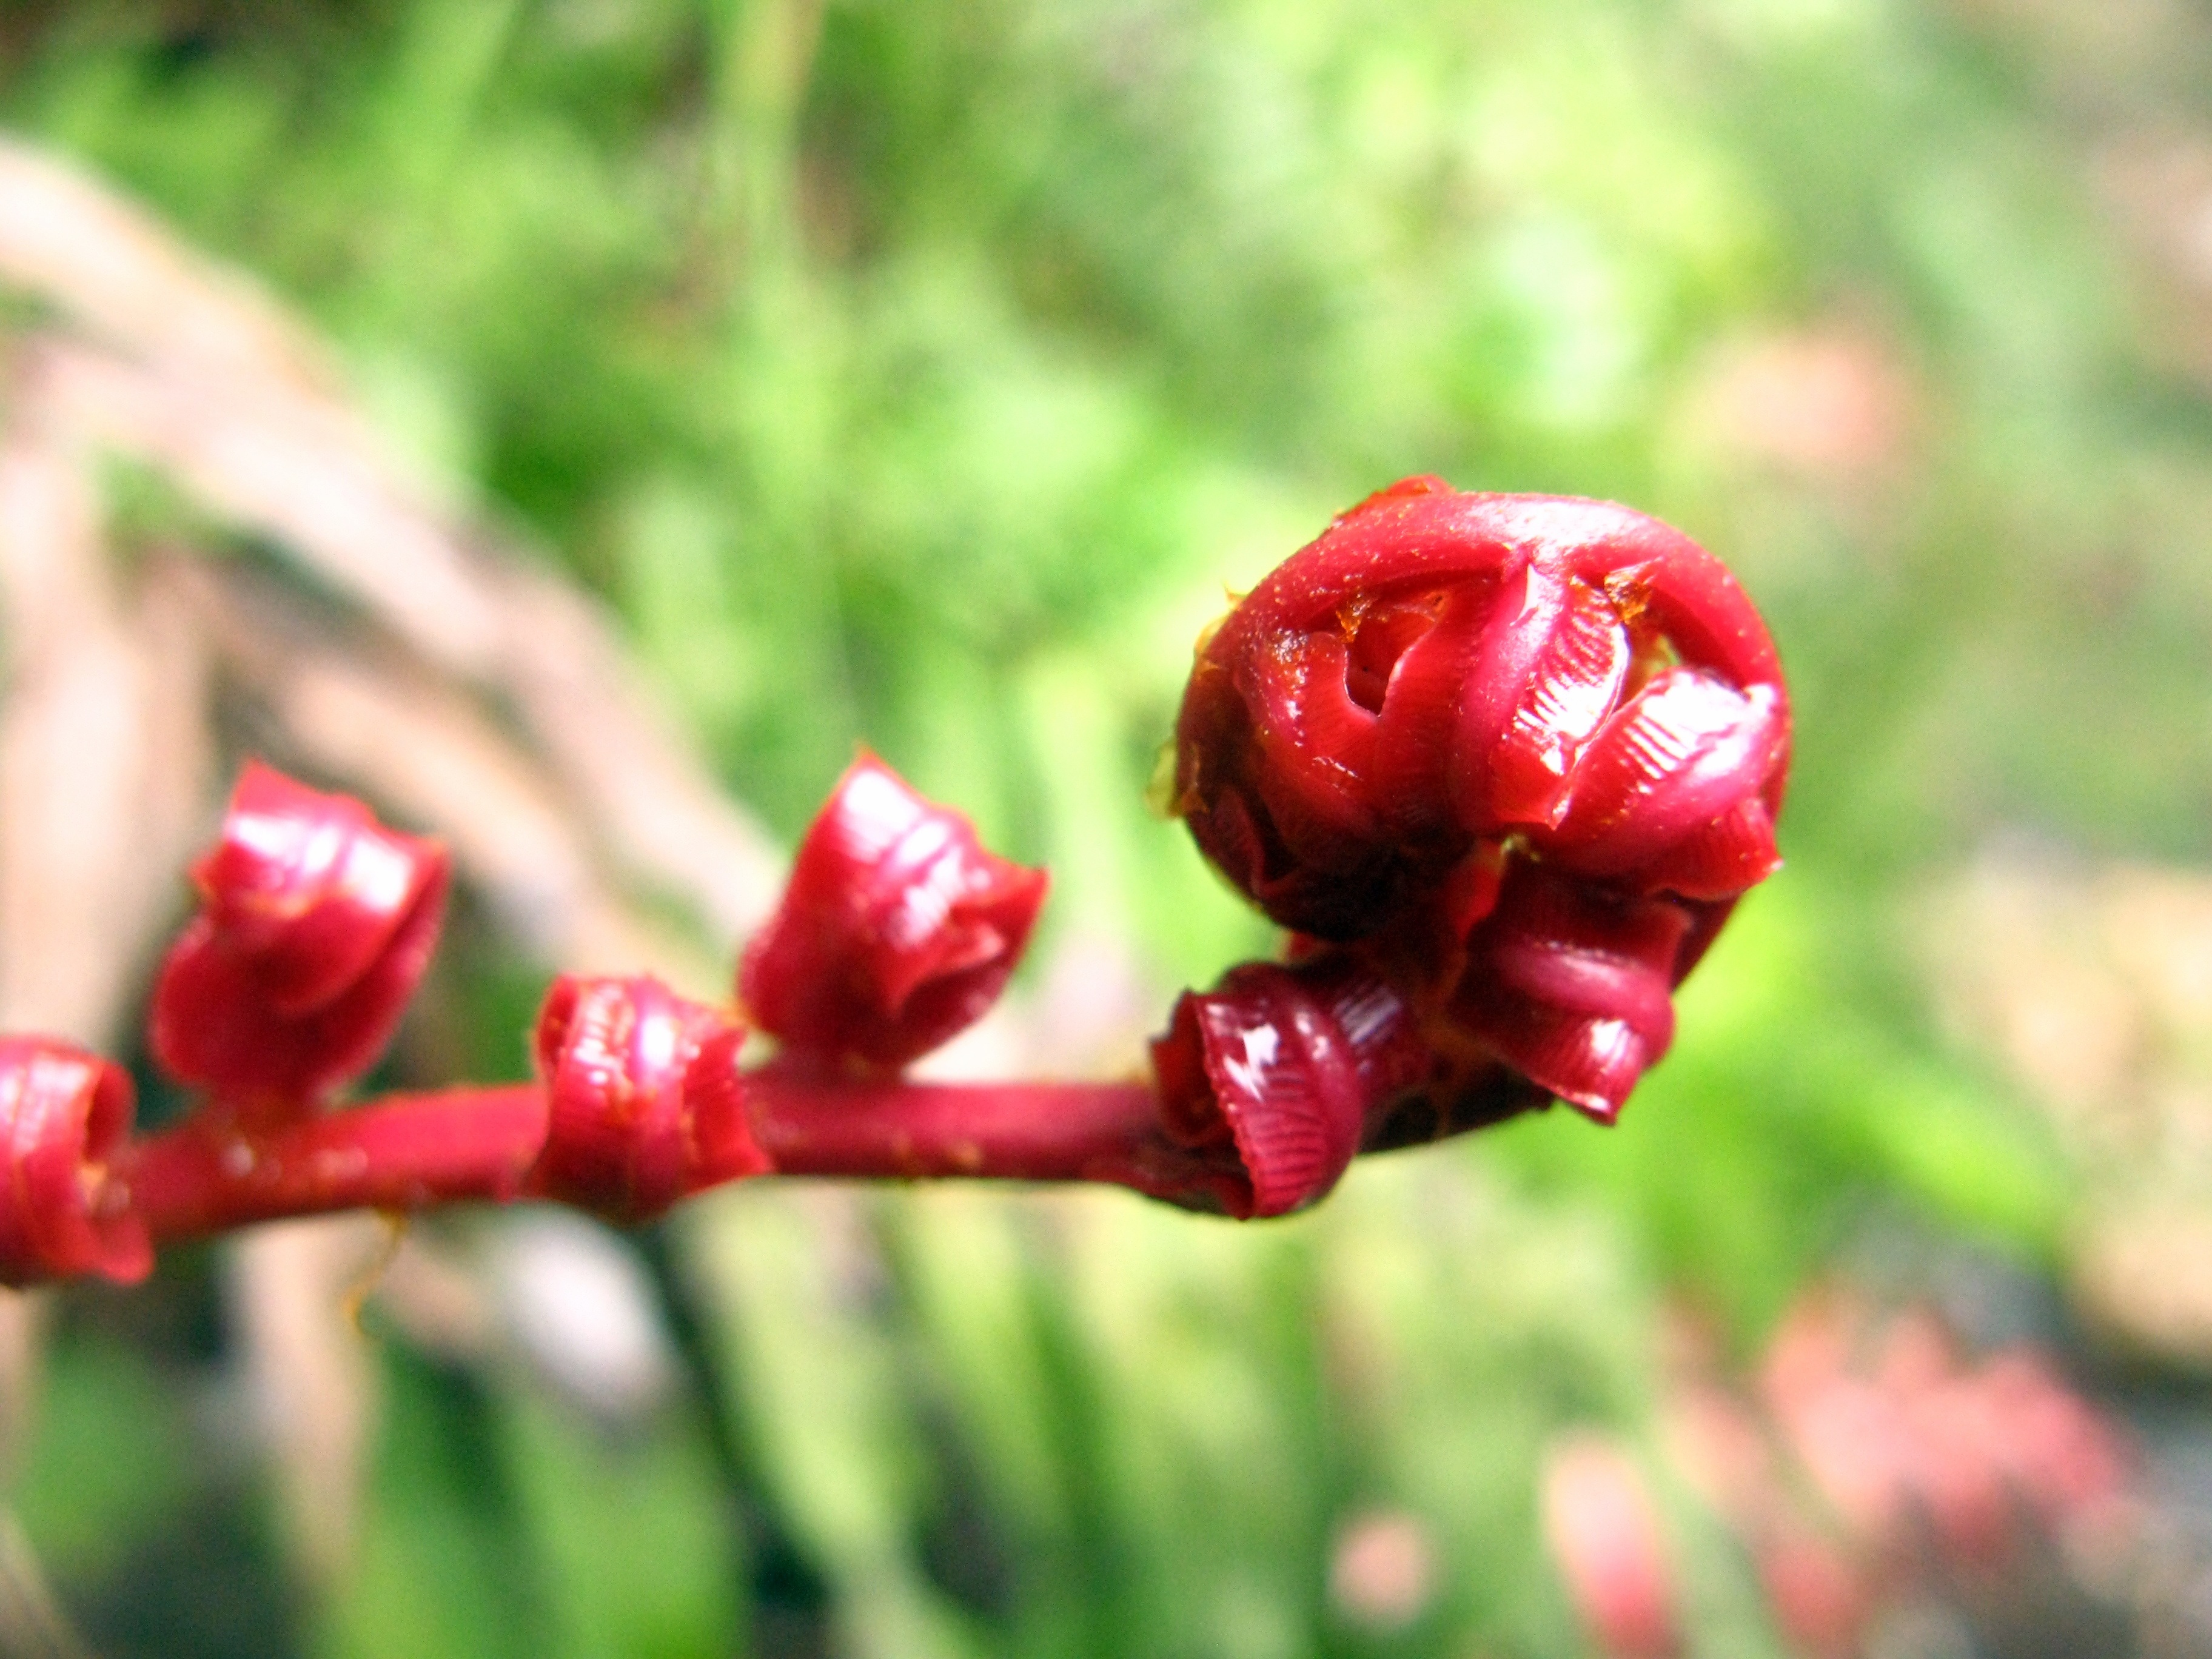
nature, forest, blossom, plant, wood, photography, leaf, flower, petal, red, produce, grow, botany, flora, fern, wildflower, close up, bud, macro photography, flowering plant, plant stem, land plant, red fern, growing fern